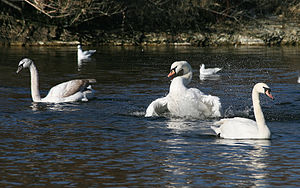
Fugletræk / Typer af fugletræk / Fældningstræk
En stor del af Europas knopsvaner foretager fældningstræk til de danske farvande og forbliver her i hele vinterhalvåret
Som fugletræk betegner man fuglenes årlige bevægelser mellem forskellige opholdssteder. Trækket sker ofte nord-syd ad bestemte ruter mellem fuglenes yngleområde og vinterkvarter. Fugletrækket er først og fremmest drevet af tilgængeligheden af føde og foregår især på den nordlige halvkugle. Her påvirkes trækfuglenes ruter af naturlige barrierer som Middelhavet eller Østersøen. Trækket er fysisk hårdt og indebærer mange farer som predation og jagt. Fugle, der ikke trækker, kaldes standfugle, mens strejffugle foretager kortere eller længere bevægelser uden en fast trækretning. Nogle strejffugle kan optræde i meget stort tal og kaldes da invasionsfugle. Mange fuglearter er kun delvist trækfugle, da kun en del af bestanden trækker, mens en anden del bliver. Flertallet af alle verdens fuglearter er trækfugle.